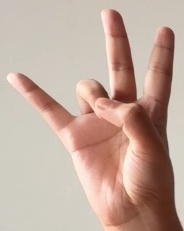
ASL sign: 7